Òbalíke

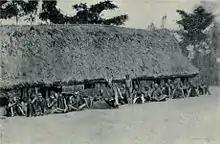
Photo taken by Northcote W. Thomas in 1910 as Obalike sounds his bell

Eze Nri Òbalíke is the 15th recorded Eze Nri of the Kingdom of Nri in modern-day southeastern Nigeria. He is said to have ruled from around the year 1889 till 1936.